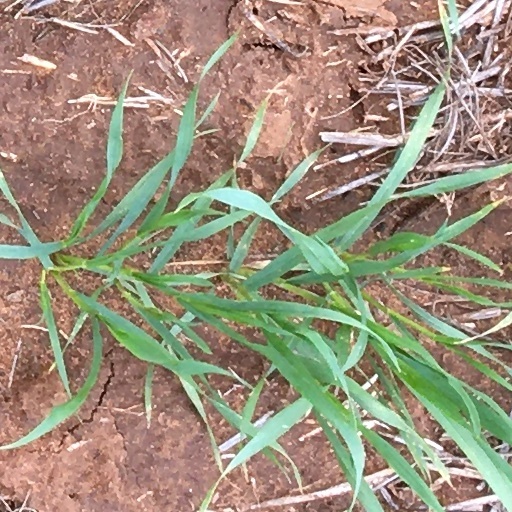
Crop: wheat